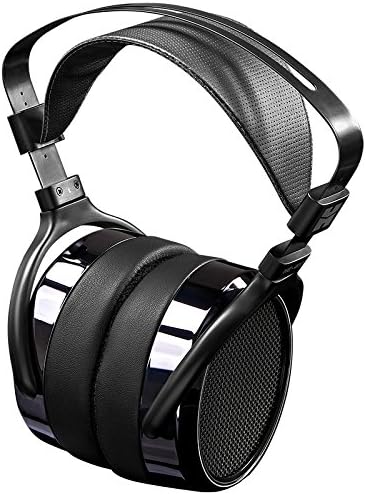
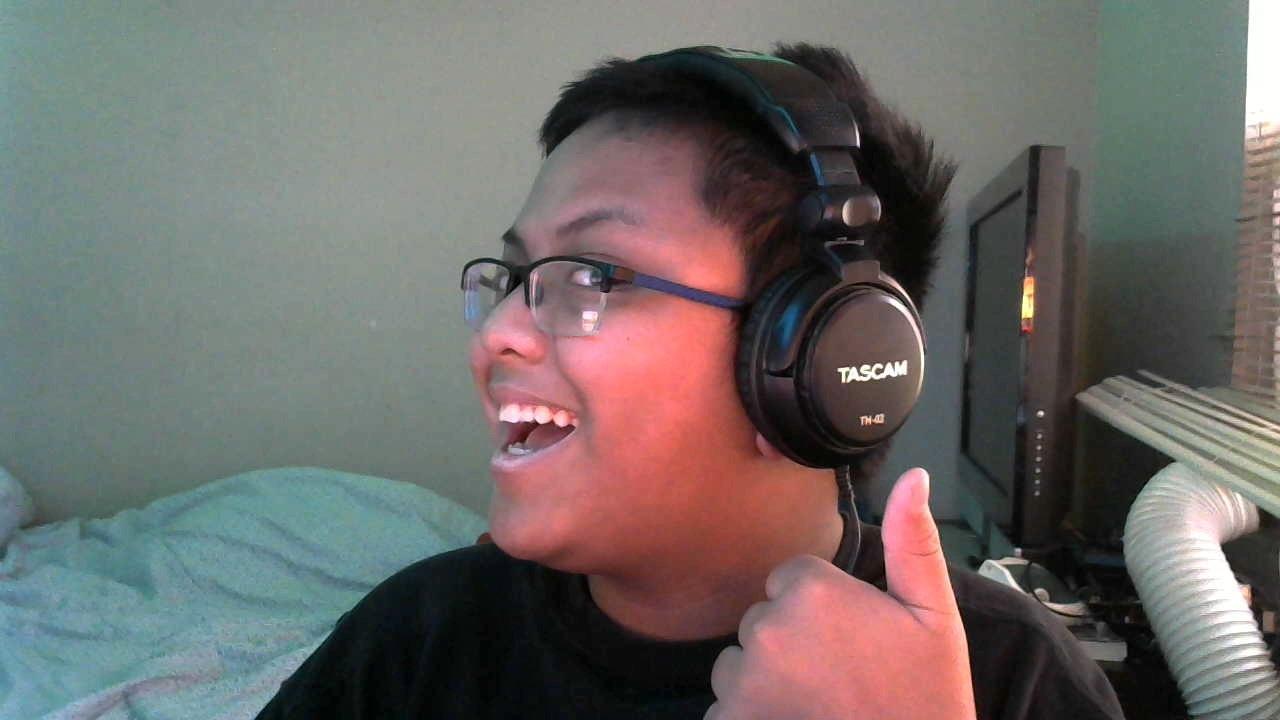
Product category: headphones
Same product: no